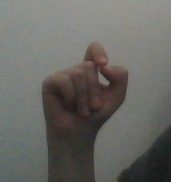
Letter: fa